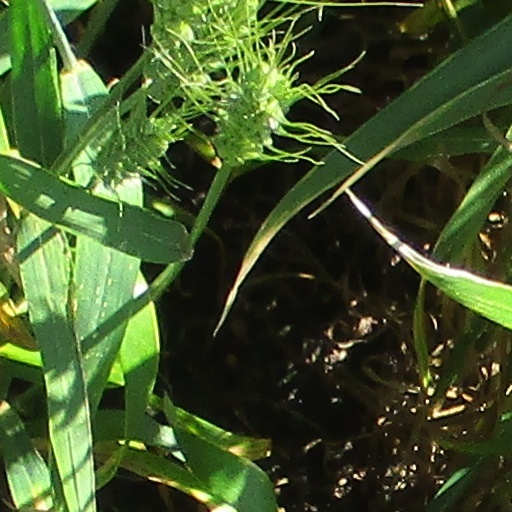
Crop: wheat